A Soldier's Dream

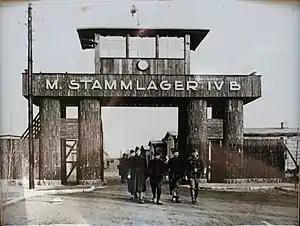
Stalag IV-B

Milton Feldman was a Jewish-American soldier who served with the 106th Infantry Division during World War II. He was captured during the Battle of the Bulge, one of the largest and bloodiest battles fought by American forces during the war, and was subsequently held as a prisoner of war at Stalag IV-B, a German POW camp. In the final scene, Mr. Feldman reads "A Soldier's Dream," a poem he wrote while in the trenches, as he braced for the German advance. The poem and his reflections speak of Mr. Feldman as a Pacifist, thankful that he did not have to confront the enemy and hurt anyone.